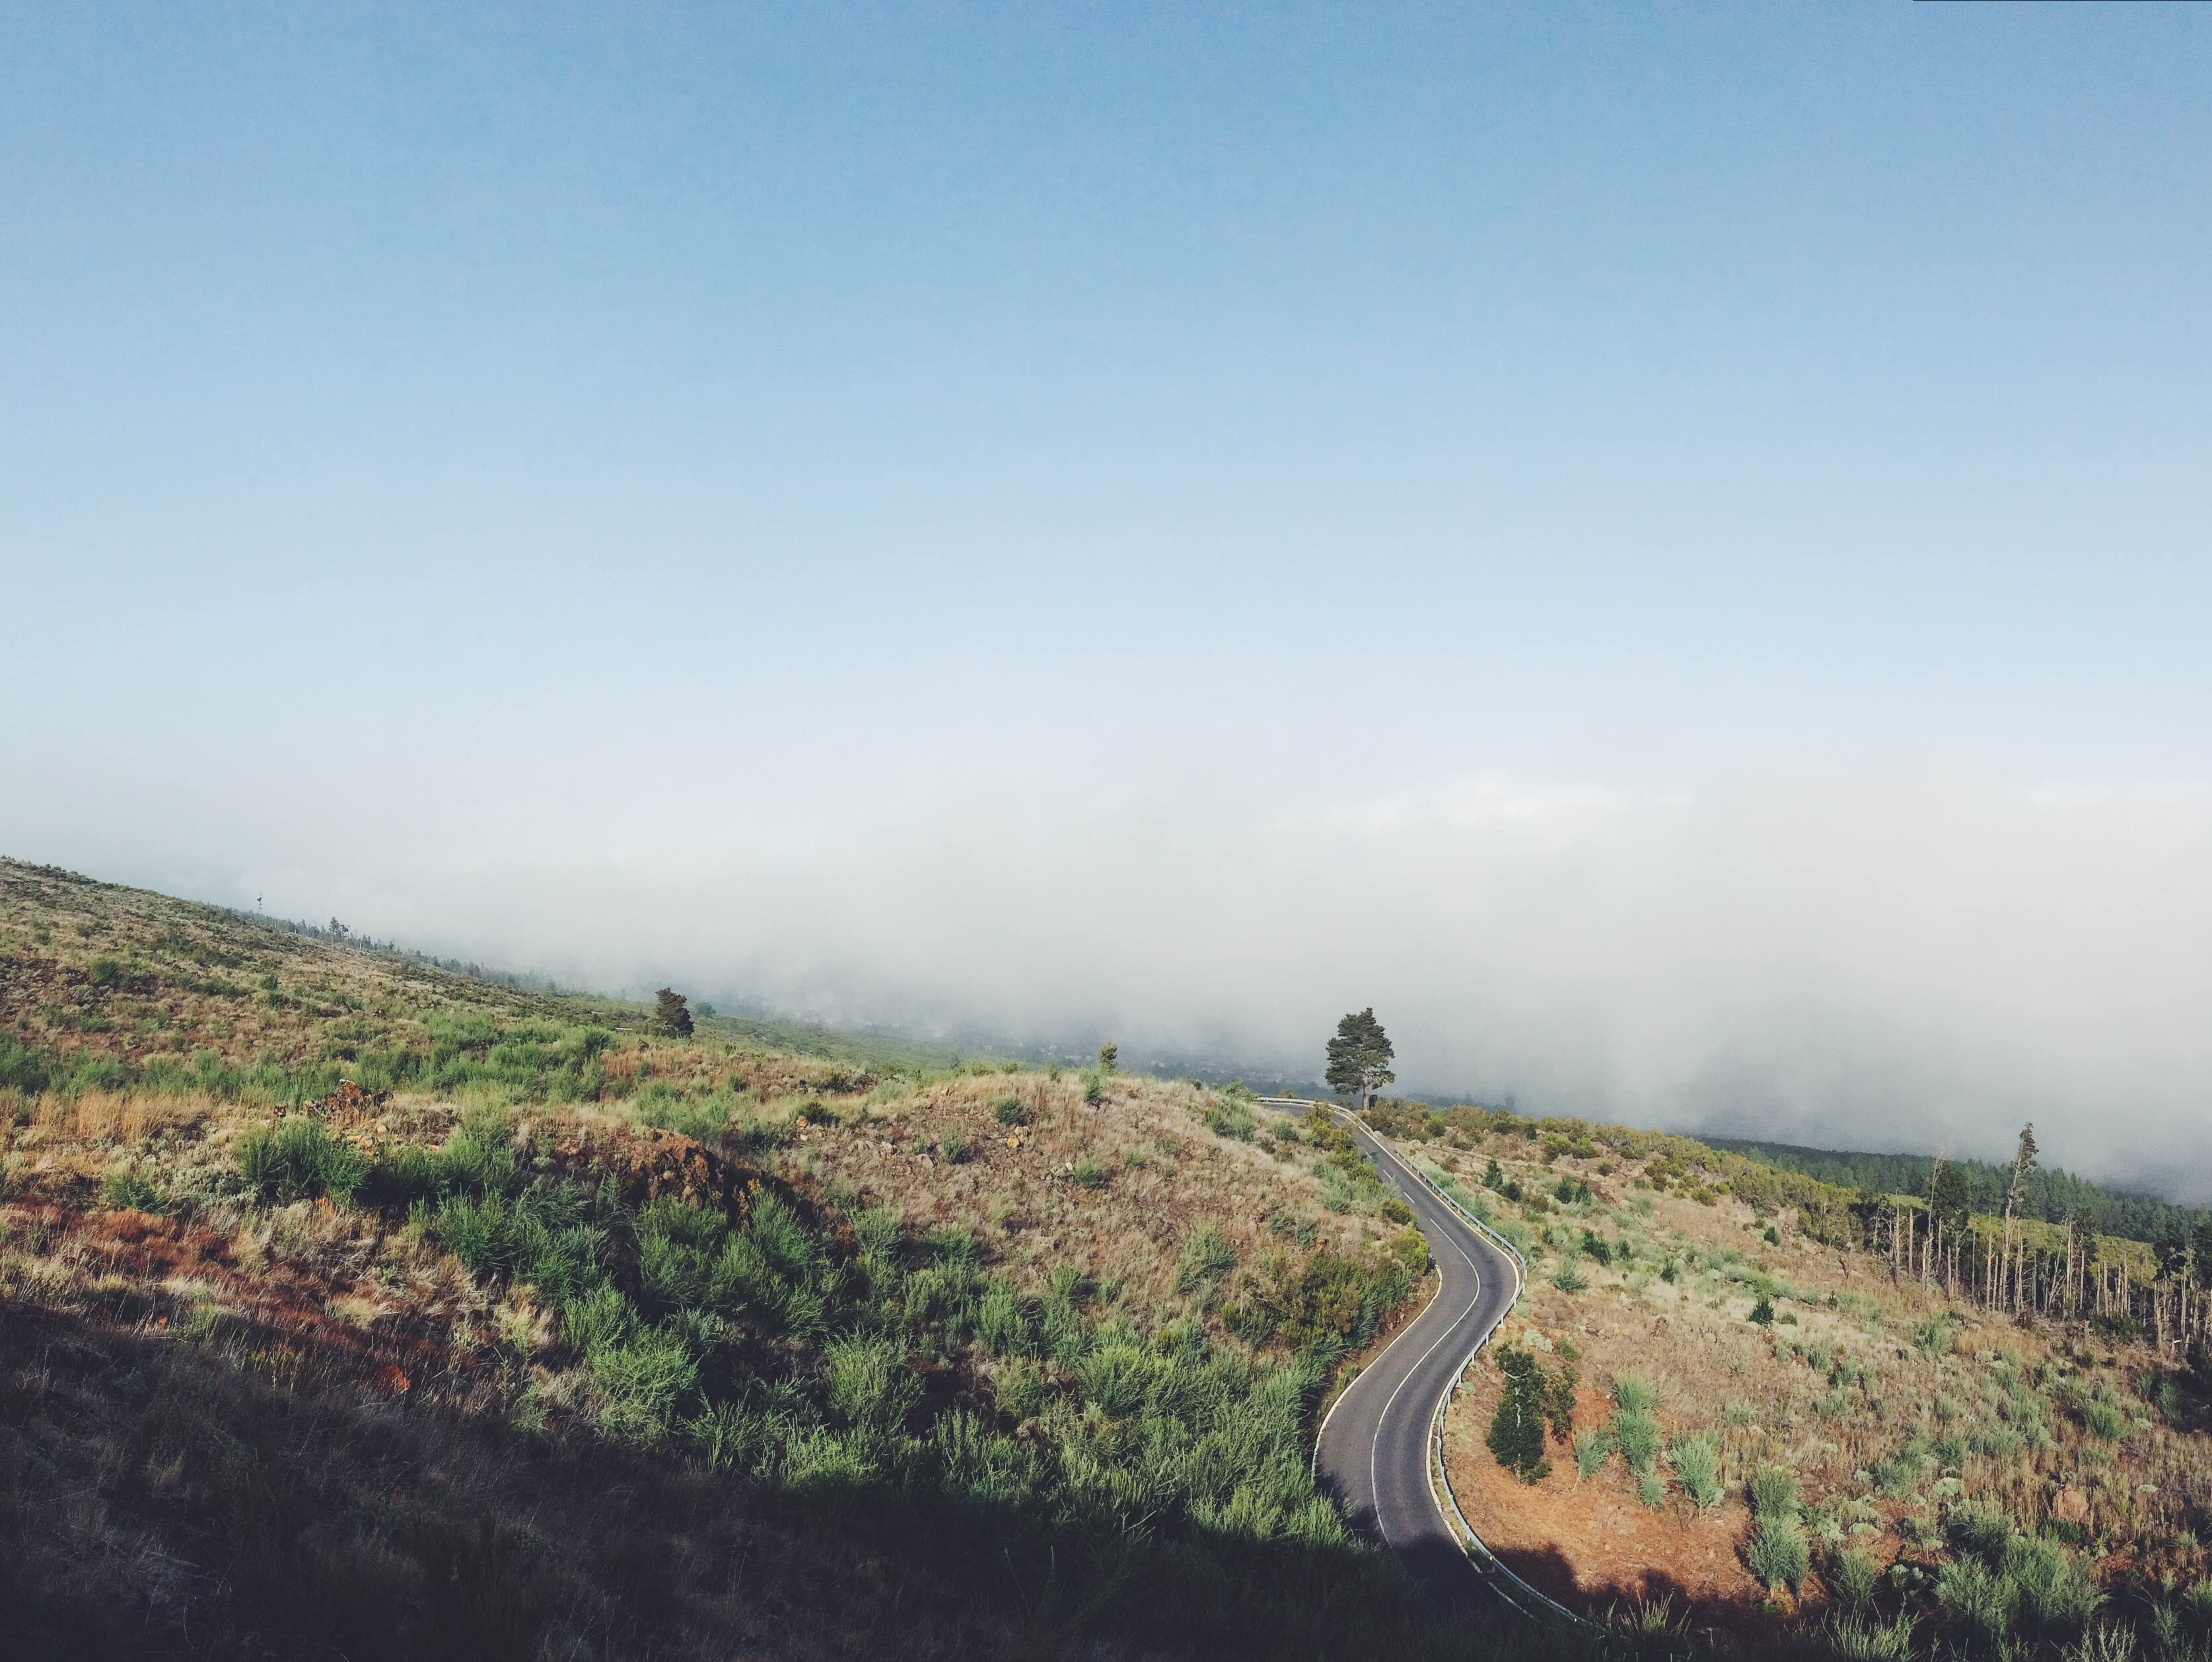
landscape, coast, nature, path, outdoor, horizon, mountain, cloud, sky, road, white, traffic, street, car, field, morning, hill, view, highway, asphalt, summer, travel, cliff, transportation, transport, sign, line, green, direction, curve, vehicle, bend, scenic, journey, drive, park, agriculture, speed, tourism, route, winding, lane, terrain, ridge, plain, road trip, plateau, way, turn, rural area, atmospheric phenomenon, mountainous landforms